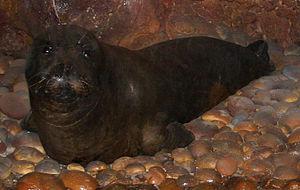
Cette liste commentée recense la mammalofaune à Gibraltar. Elle répertorie les espèces de mammifères gibraltariens actuels et celles qui ont été récemment classifiées comme éteintes. Cette liste comporte 51 espèces réparties en huit ordres et vingt familles, dont une est « en danger critique d'extinction », quatre sont « en danger », une est « vulnérable », cinq sont « quasi menacées » et sept ont des « données insuffisantes » pour être classées.
Cette liste commentée recense la mammalofaune en Roumanie. Elle répertorie les espèces de mammifères roumains actuels et celles qui ont été récemment classifiées comme éteintes. Cette liste comporte 116 espèces réparties en dix ordres et 26 familles, dont trois sont « en danger critique d'extinction », deux sont « en danger », sept sont « vulnérables », douze sont « quasi menacées » et deux ont des « données insuffisantes » pour être classées.
Cette liste commentée recense la mammalofaune en Italie. Elle répertorie les espèces de mammifères italiens actuels et celles qui ont été récemment classifiées comme éteintes. Cette liste comporte 159 espèces réparties en dix ordres et 36 familles, dont une est « éteinte », trois sont « en danger critique d'extinction », quatre sont « en danger », huit sont « vulnérables », douze sont « quasi menacées » et dix ont des « données insuffisantes » pour être classées.
Cette liste commentée recense la mammalofaune en Albanie. Elle répertorie les espèces de mammifères albanais actuels et celles qui ont été récemment classifiées comme éteintes. Cette liste comporte 108 espèces réparties en neuf ordres et 28 familles, dont deux sont « en danger critique d'extinction », une autre est « en danger », cinq sont « vulnérables », neuf sont « quasi menacées » et trois ont des « données insuffisantes » pour être classées.